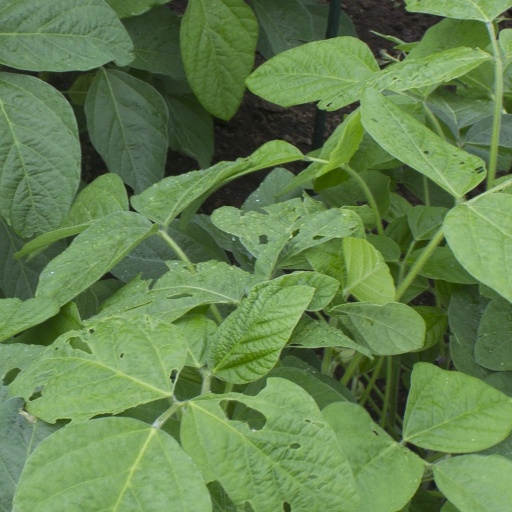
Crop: soybean